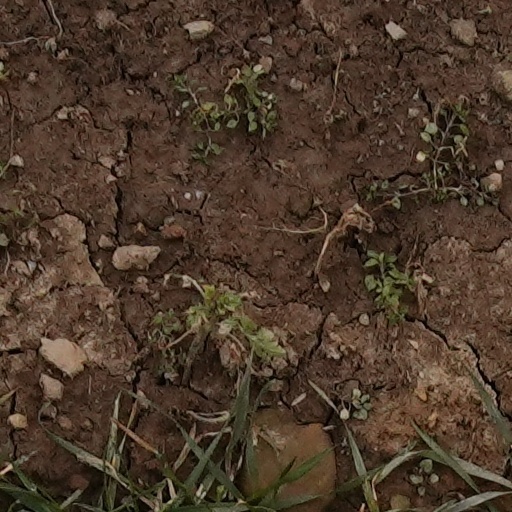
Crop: wheat